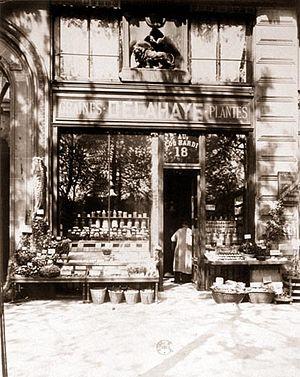
Au Coq Hardi, 18 quai de la Mégisserie Tirage entre 1902 et 1913 d'après négatif de 1902 Série ""Art dans le vieux Paris"""
Le quai de la Mégisserie est une voie située dans le 1ᵉʳ arrondissement de Paris.